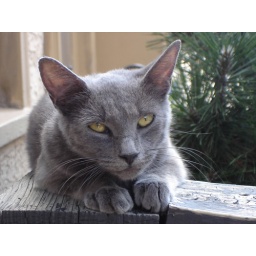
Sunstruck gray young cat on 4th St. near Catharine, Philadelphia